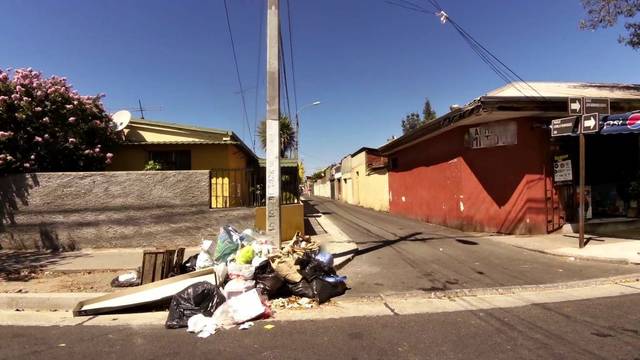
Region: Chile
Coordinates: -34.171, -70.729